Early history of Ghana

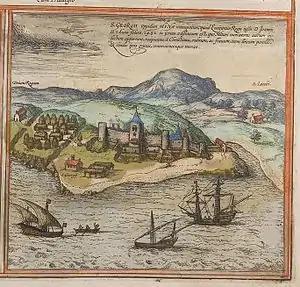
Elmina Castle viewed from the sea in 1572, by Georg Braun.

As a result of European presence and the development of the Trans-Atlantic slave trade, Elmina grew to possess a population of over 2000 from the 15th and 16th centuries. The town was governed by a chief and council of elders whiles protected by a standing army. Early Portuguese writers like Joao de Barros and Pacheco Pereira described the 15th century settlement as a "Republican township" made up of several settlements.